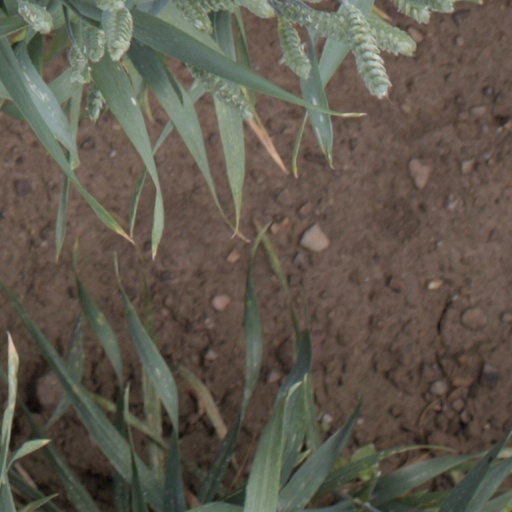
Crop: wheat